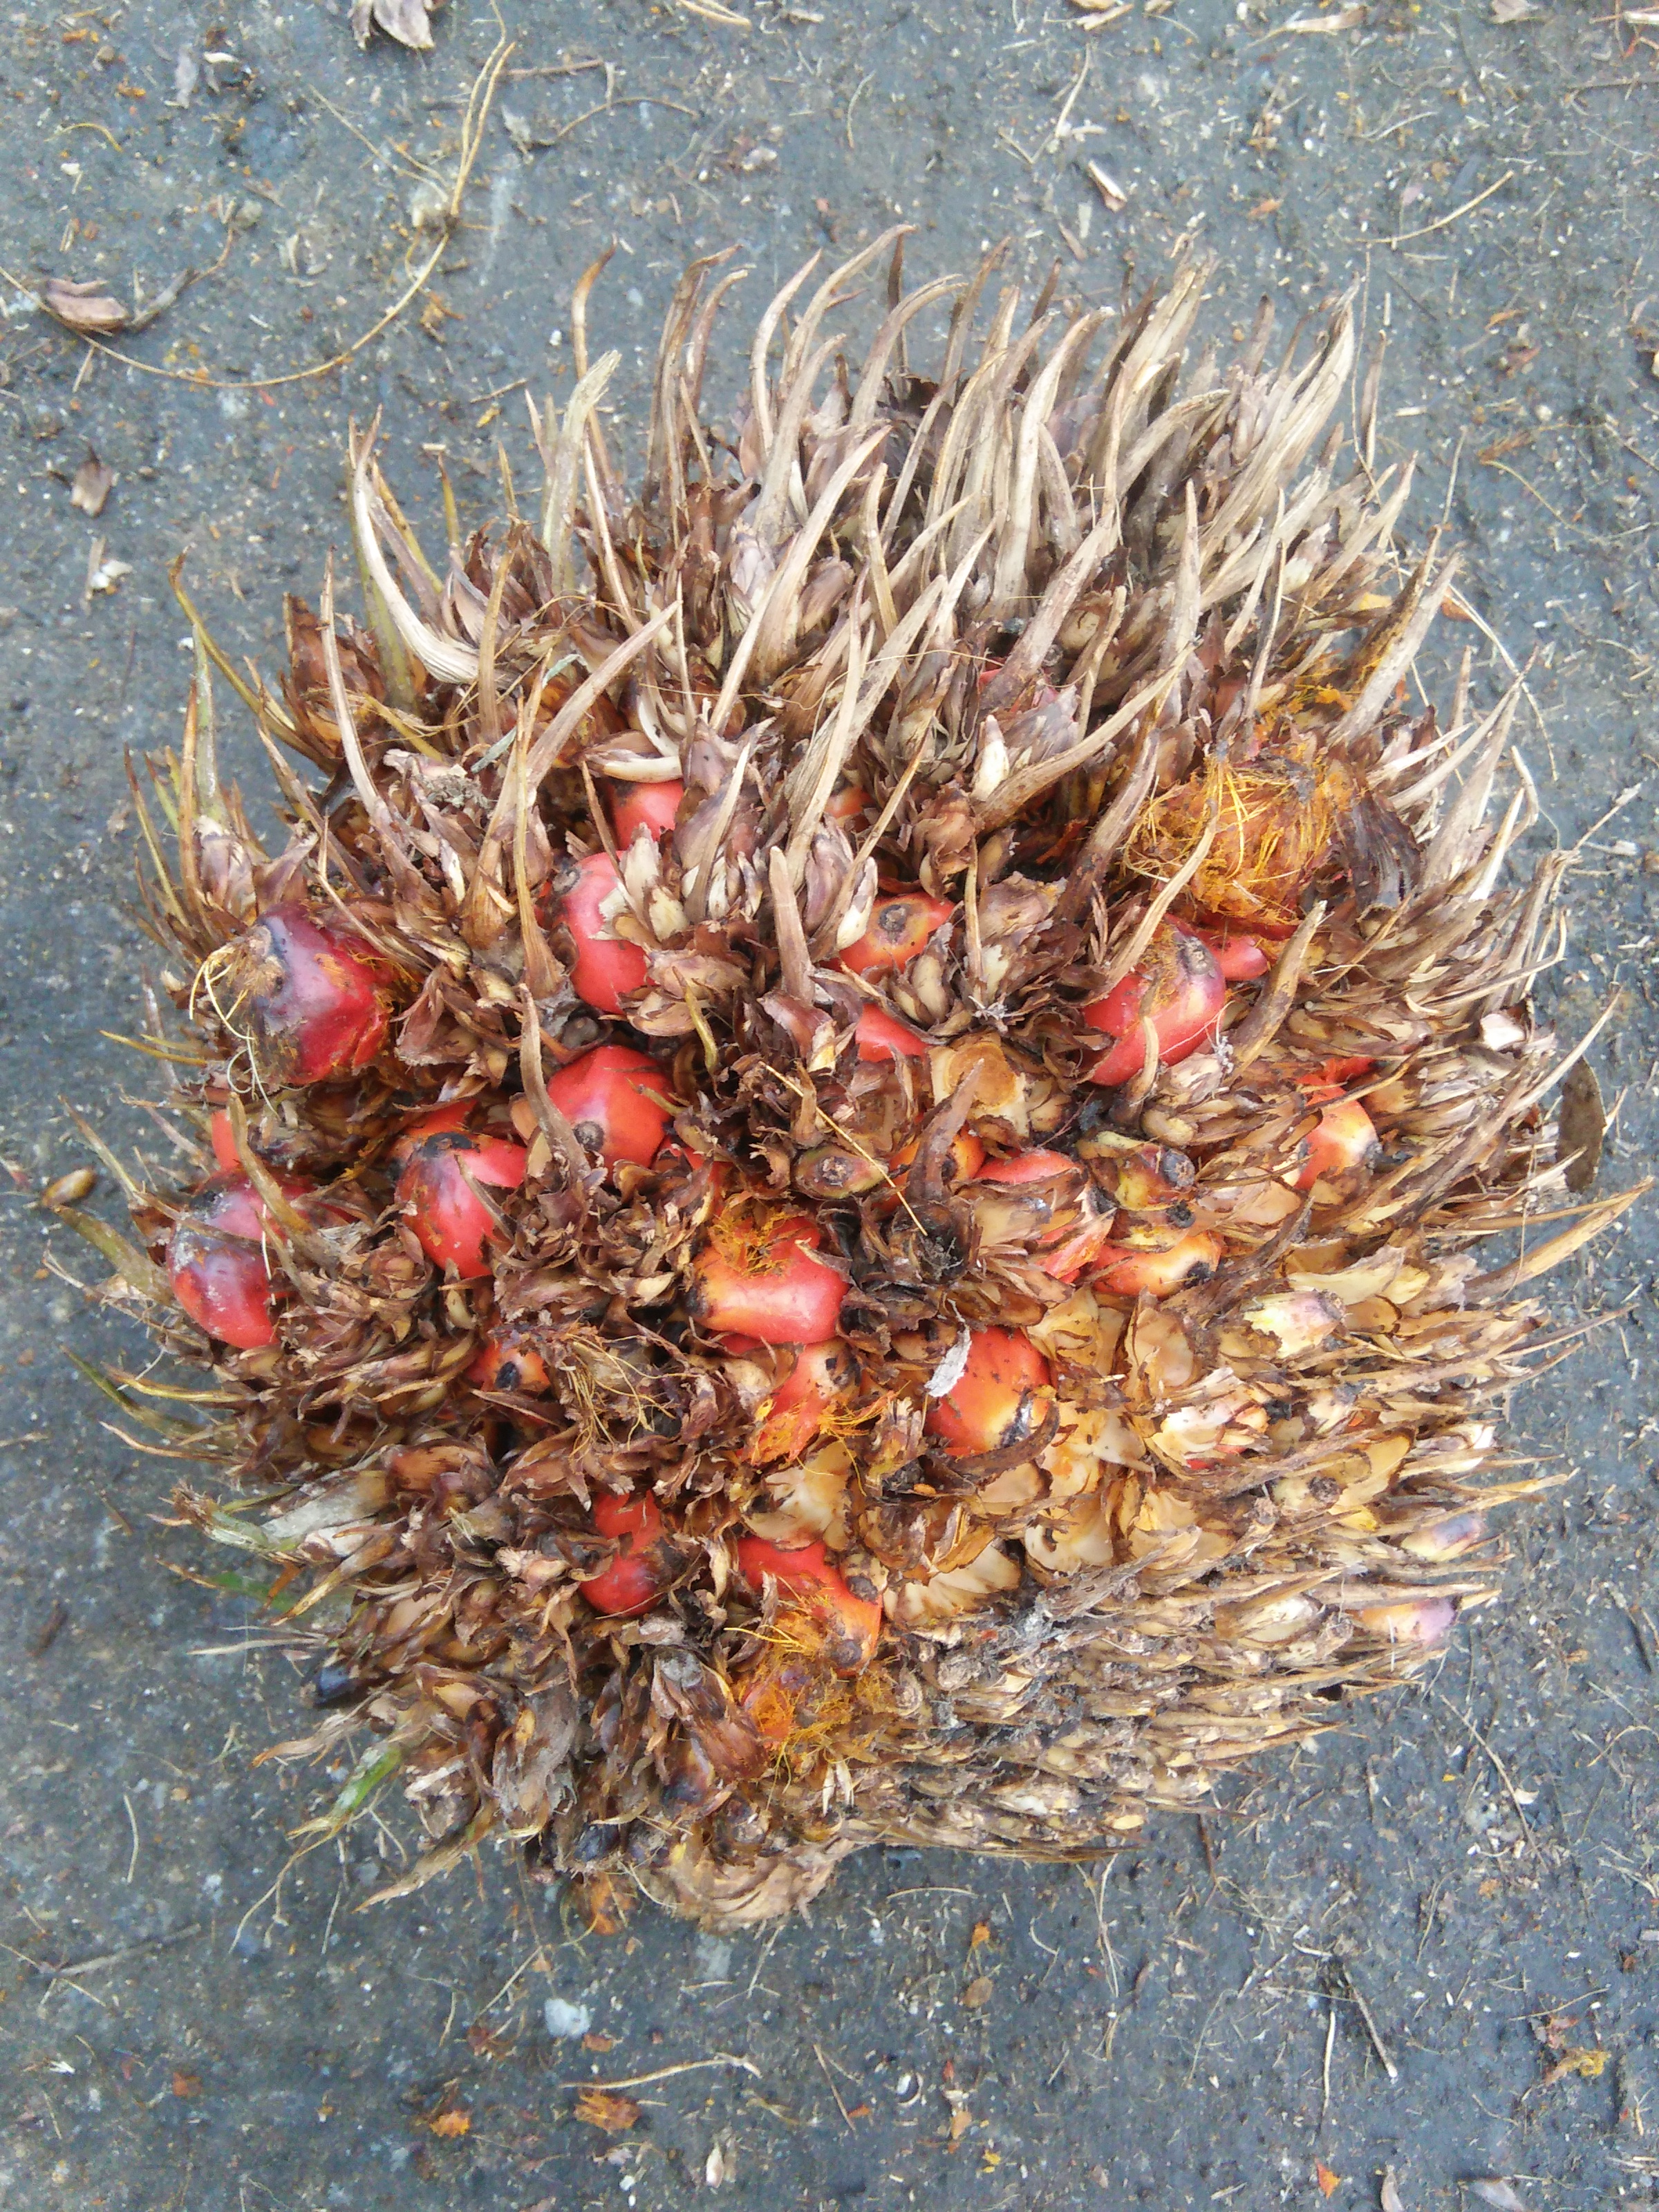
Ripeness: Overripe